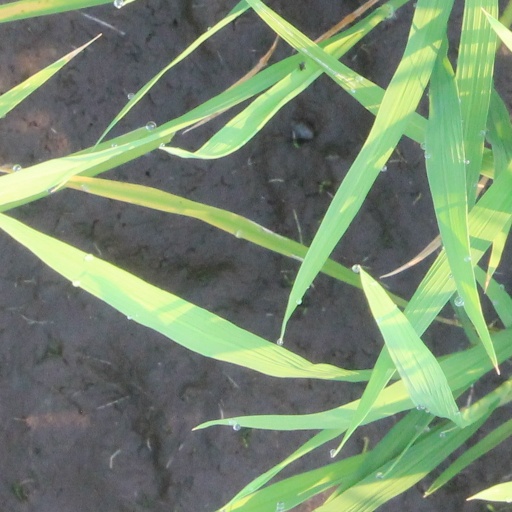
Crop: rice